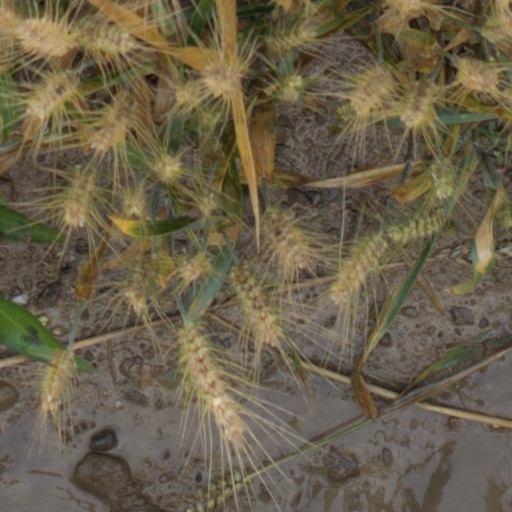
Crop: wheat